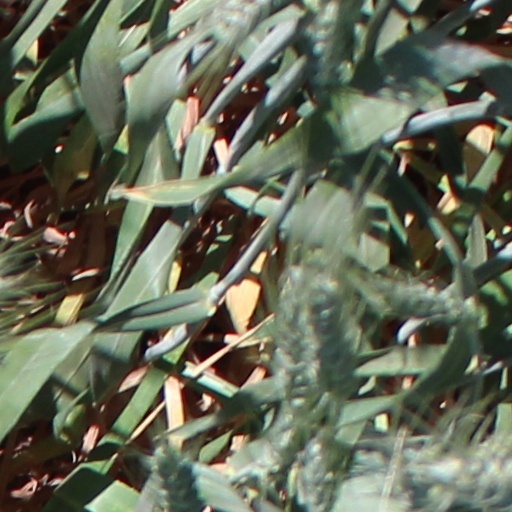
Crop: wheat